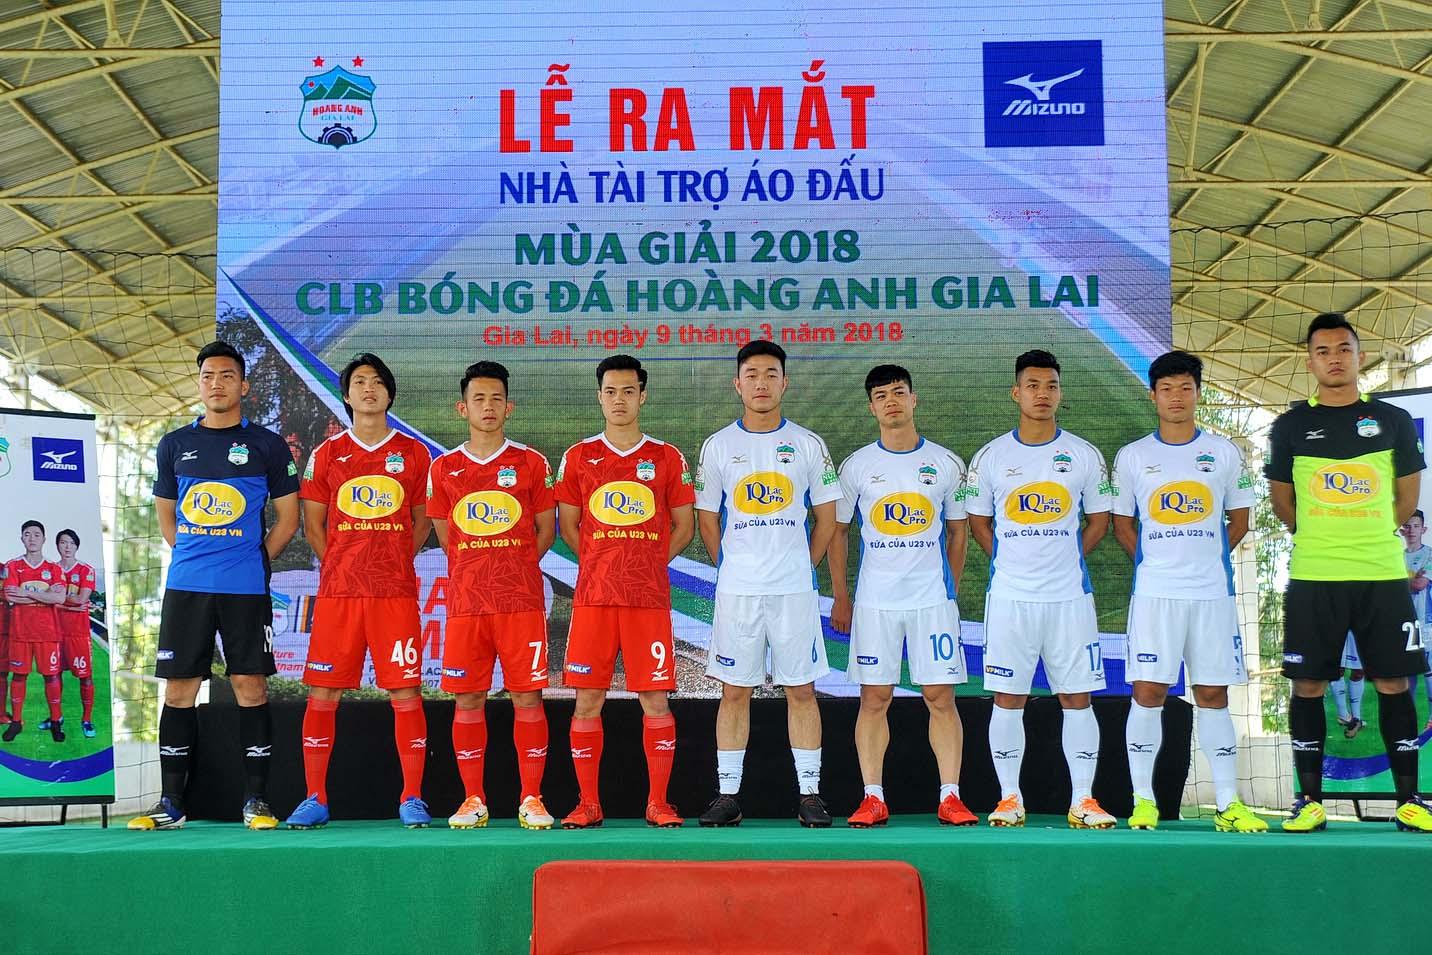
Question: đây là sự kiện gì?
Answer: đây là lễ ra mắt nhà tài trợ áo đấu mùa giải 2018 của câu lạc bộ bóng đá hoàng anh gia lai